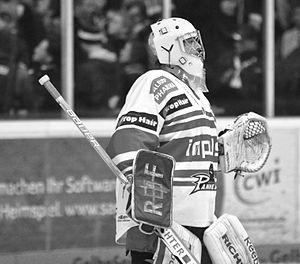
Tyler Weiman Ray, né le 5 juin 1984, est un joueur canadien de hockey sur glace qui évolue au poste de gardien de but.